Syunik Province

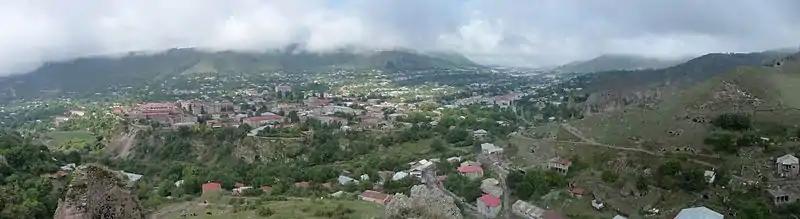

Historically, the current territory of the province occupies most of the historic Syunik province of Ancient Armenia.